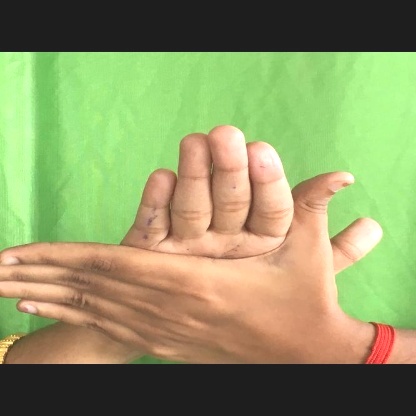
Mudra: Chakra